Presidency of Benjamin Harrison

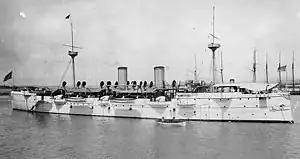
Attack on sailors from the USS "Baltimore" spawned the 1891 Chilean crisis.

During Harrison's time in office, the United States was continuing to experience advances in science and technology, and Harrison was the earliest president whose voice is known to be preserved. That was originally made on a wax phonograph cylinder in 1889 by Gianni Bettini. Harrison also had electricity installed in the White House for the first time by Edison General Electric Company, but he and his wife would not touch the light switches for fear of electrocution and would often go to sleep with the lights on.